Valeri Brainin

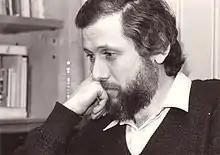
Valeri Brainin

Valeri "Willi" Borisovich Brainin (born 27 January 1948 in Nizhni Tagil), also known as Brainin-Passek, is a Russian and German musicologist, music manager, composer, and poet.